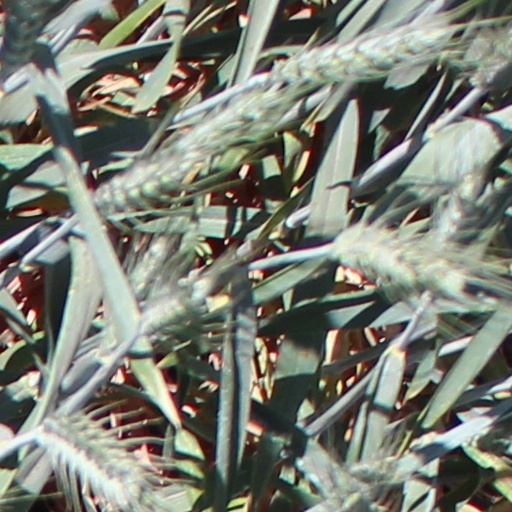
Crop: wheat